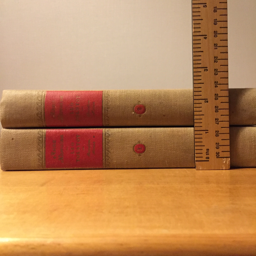
book was so big and fat that sometimes it 's broken up into books !